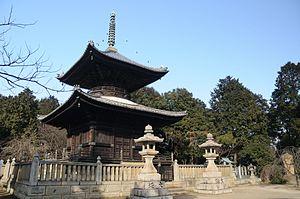
Un tahōtō est une forme de pagode japonaise trouvée principalement dans les temples bouddhistes des écoles Shingon et Tendai du bouddhisme Vajrayana. Cette forme est unique parmi les pagodes car elle comprend un nombre pair d'étages. Le second étage a une balustrade et semble habitable mais est néanmoins inaccessible et n'offre aucun espace utile. Son nom renvoie à Prabhutaratna, représenté assis dans une « pagode ornée de nombreux bijoux » dans le onzième chapitre du Sūtra du Lotus. Avec une partie inférieure carrée et une partie supérieure cylindrique, un toit « en jupe » mokoshi, un toit pyramidal et un épi de faîtage, le tahōtō ou le plus grand daitō est un des shichidō garan d'un temple Shingon. Après l'époque de Heian, la construction des pagodes décline en général et les nouveaux tahōtō se font rares. Six exemples, dont celui de Ishiyama-dera est le plus ancien, ont été désignés Trésor national.